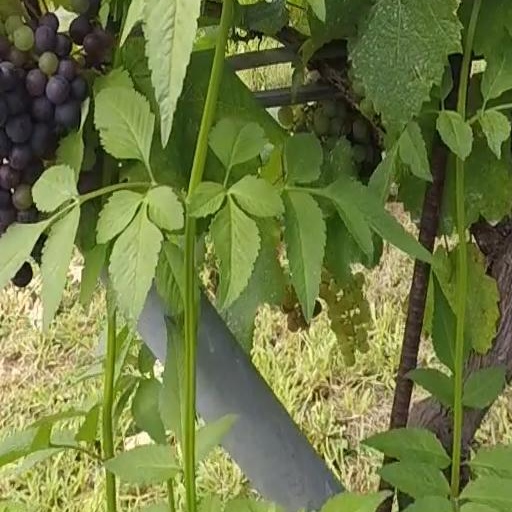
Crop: grape